The Parade of the Tin Soldiers

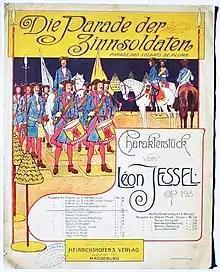
Early sheet music published in Germany as Op.123

"The Parade of the Tin Soldiers" ("Die Parade der Zinnsoldaten"), also known as "The Parade of the Wooden Soldiers", is an instrumental musical character piece, in the form of a popular jaunty march, written by German composer Leon Jessel, in 1897.